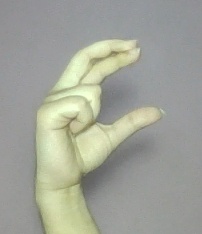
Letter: thal